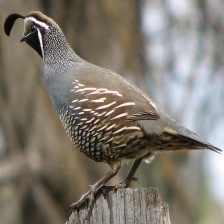
Species: CALIFORNIA QUAIL
Scientific name: CALLIPEPLA CALIFORNICA
ImageNet parent category: quail